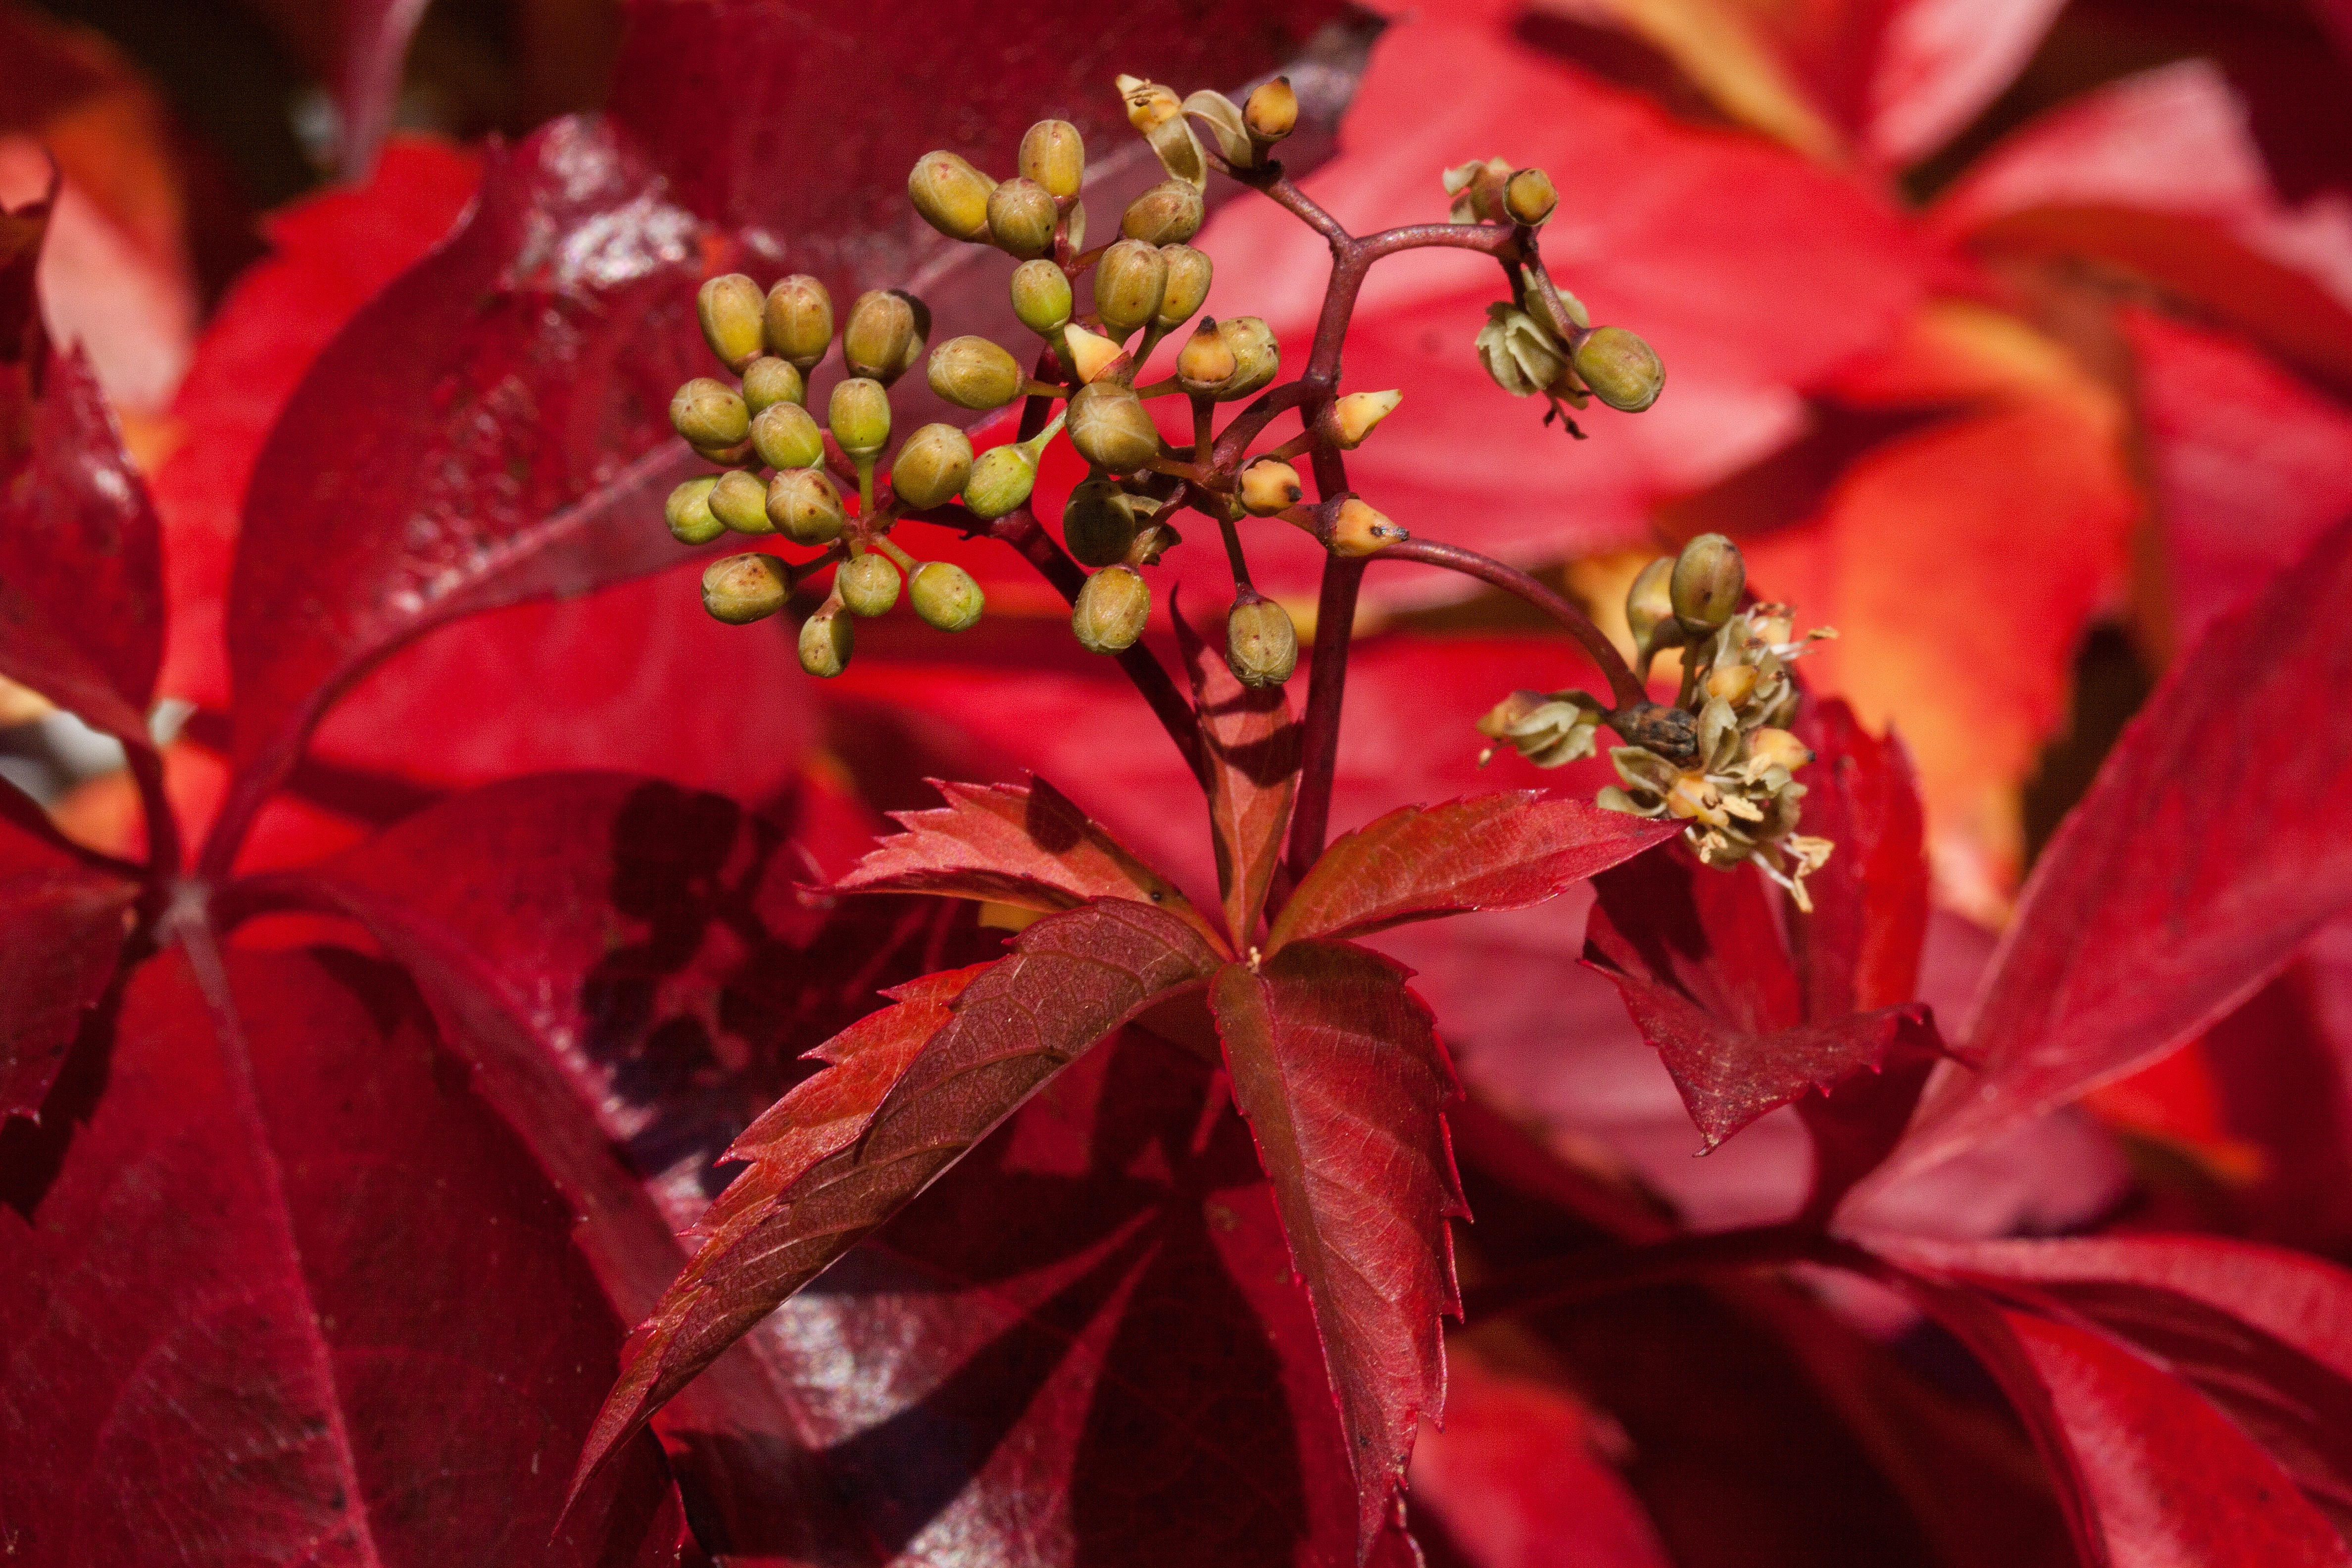
tree, branch, blossom, plant, leaf, flower, petal, red, autumn, botany, colorful, yellow, flora, season, close up, leaves, background, shrub, fall foliage, leaves in the autumn, golden autumn, macro photography, flowering plant, woody plant, land plant